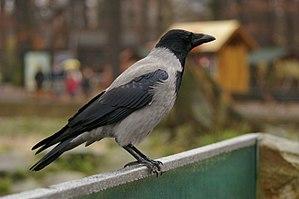
La Corneille mantelée est une espèce d'oiseaux appartenant à la famille des corvidés. Largement diffusée, on la rencontre dans le nord, l'est et le sud de l'Europe, ainsi que dans certaines parties du Moyen-Orient. C'est un oiseau gris cendré à tête, la gorge, les ailes, la queue et les plumes des pattes noires, ainsi que le bec, les yeux et les pieds. Comme d'autres corvidés c'est un oiseau omnivore et opportuniste.